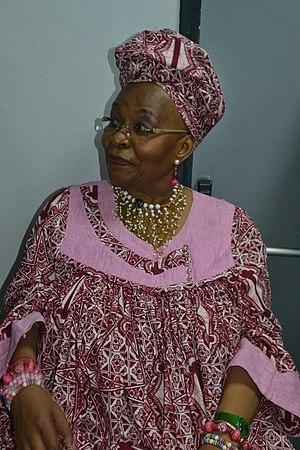
L'avocate camerouaise Me Alice Nkom